Manuel Lezama Leguizamón Sagarminaga

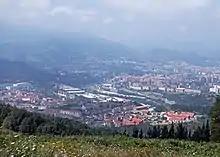
Etxebarri, the Leguizamon ancestral home (present view)

The Lezama family is among the oldest in Vascongadas, traced back to the 12th century; one branch settled in Biscay. Some of its representatives rose to high posts in Madrid; The Biscay branch, apart from having been among the largest landholders in the region, specialized as merchants and were army suppliers. The great-grandfather of Manuel, Juan Antonio de Lezama Jugo, was the first one to call himself Lezama Leguizamón; the surname incorporated the name of a related distinguished branch, which was about to extinguish. The grandfather of Manuel, Gregorio Lezama Leguizamón Eguia (1781–1857), was the one who transformed the family into business tycoons. Though one of the largest terratenientes in Biscay, he turned major protagonist of the industrial revolution in the province. Initially owner of an ironworks mill, he engaged in industrial-scale iron mining, made possible thanks to the introduction of Bessemer converters and the richest vein of iron ore in Europe, located in Biscay. In the mid-19th century he obtained a number of mining concessions and in the 1850s formed an emergent new social class of industrial moguls.